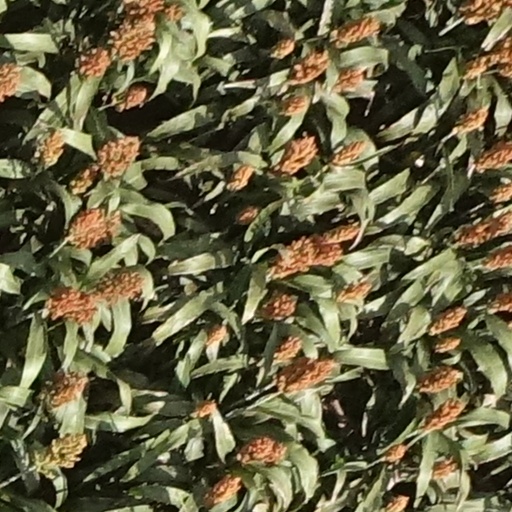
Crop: sorghum